Statue of Mary Anning

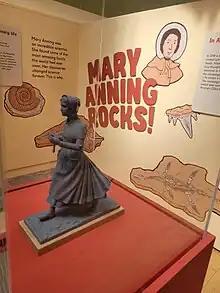
Mary Anning Statue maquette in the Yorkshire Museum, July 2023

After the original public display of the maquette it has been on tour around the UK. From May 2022 it has toured museums and geological venues including the Oxford Museum of Natural History, Lapworth Museum of Geology, and Creswell Crags. As of December 2023 it was in the Hastings Museum and Art Gallery and continued to tour until at October 2024.